HMS Lurcher (1912)

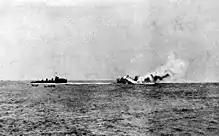
SMS "Mainz" sinking, with "Lurcher" and boats of "Liverpool" to the left of the picture

After the German cruiser was heavily damaged and disabled, Commodore Goodenough ordered his ships to cease firing on her at 12:55 pm and a rescue operation was undertaken. , accompanied by "Lurcher" and "Firedrake", manoeuvred close to "Mainz" in an effort to recover the surviving crew. Boats from "Liverpool" were deployed to retrieve those who had abandoned ship while "Lurcher" positioned alongside "Mainz" to transfer the crew who remained on board. By 1:10pm the Royal Navy ships withdrew as the height of tide was high enough to allow larger German Navy units to enter the area. Although the operation had been something of a shambles in the mist, the results were clear: Three German light cruisers and a destroyer sunk against no Royal Navy losses.